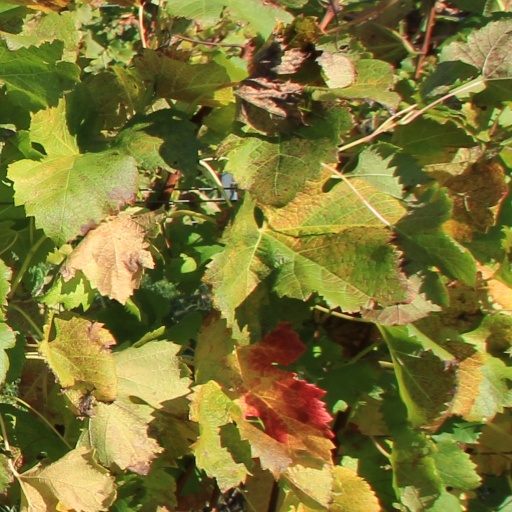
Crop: grape